Che Puan Besar Haminah

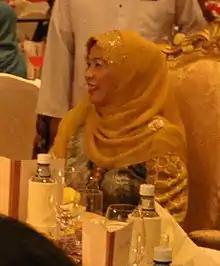

Che Puan Besar Hajah Haminah binti Haji Hamidun (Jawi: ), formerly known as Sultanah Haminah (born Haminah binti Hamidun; 15 July 1953) is the former Sultanah of Kedah and the widow of Sultan Abdul Halim Mua'dzam Shah. Born as a commoner, she married Sultan Abdul Halim on 25 December 1975 as his second wife. She served as the 14th Raja Permaisuri Agong (queen consort) of Malaysia from 2011 to 2016, during her husband's second term as Yang di-Pertuan Agong, the Malaysian federal head of state. After her husband's death in September 2017, his successor and her brother-in-law Sultan Sallehuddin, bestowed upon her the title Che Puan Besar of Kedah, roughly equivalent to the queen dowager.